Siniora (company)

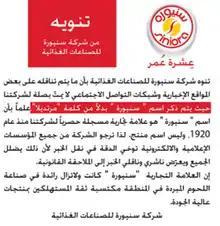
Screenshot of the prompt in Siniora's website warning the viewer that the name "Siniora" had become synonymous with "Mortadella" and warns that any allegations made on the internet about "Siniora" can actually be allegations about Mortadella as a whole and not the company itself.

Siniora Jerusalem was a very reputable name in the Arab World until 1996 when the Arab Palestinian Investment Company (AIPC) acquired the Palestinian branch of Siniora Jerusalem and renamed it to its current name.